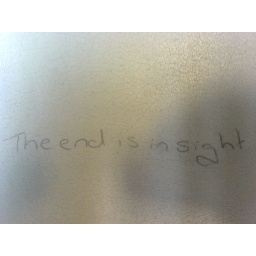
written on a desk in keele library